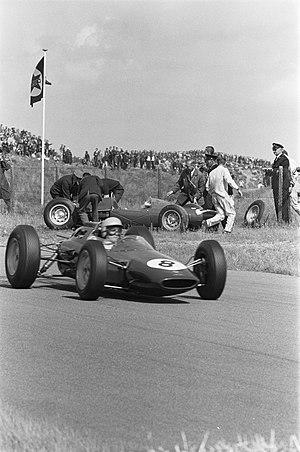
Trevor Taylor est un ancien pilote automobile anglais, né le 26 décembre 1936, à Gleadless, près de Sheffield. Il est décédé le 27 septembre 2010 des suites d'un cancer.